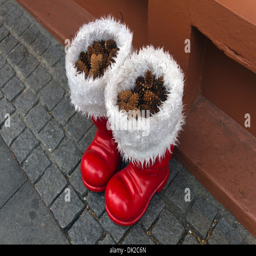
red boots filled with pine cones left outside a shop